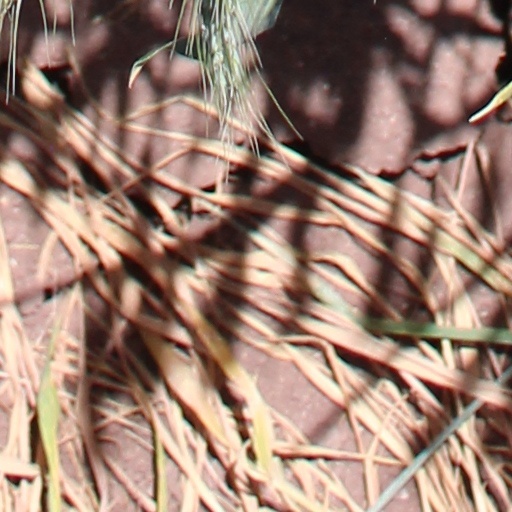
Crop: wheat